Germany in the Eurovision Song Contest 2016

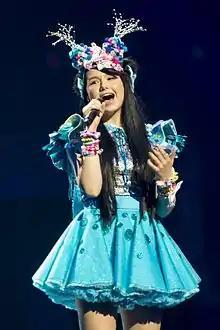
Jamie-Lee during a rehearsal before the final

Jamie-Lee took part in technical rehearsals on 7 and 8 May, followed by dress rehearsals on 11, 13 and 14 May. This included the semi-final jury show on 11 May where an extended clip of the German performance was filmed for broadcast during the live show on 12 May and the jury final on 13 May where the professional juries of each country watched and voted on the competing entries. During the opening ceremony festivities that took place on 8 May, Jamie-Lee took part in a draw to determine in which half of the final the German entry would be performed. Germany was drawn to compete in the first half. Following the conclusion of the second semi-final, the shows' producers decided upon the running order of the final. The running order for the semi-finals and final was decided by the shows' producers rather than through another draw, so that similar songs were not placed next to each other. Germany was subsequently placed to perform in position 10, following the entry from Sweden and before the entry from France.